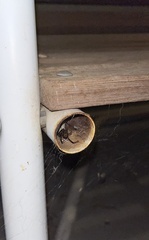
Species: Lactrodectus_hesperus